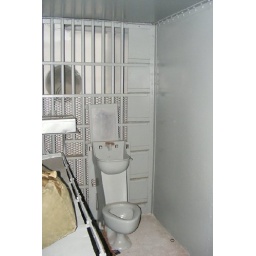
Random shot taken before - &amp;quot;going dark&amp;quot;The preserved jail cell on the ground floor in the mail hall